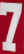
Number: 7